Roeloff Swartwout

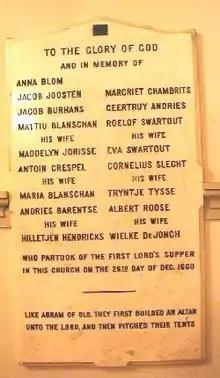
Founder of Historic First Reformed Dutch Church, Kingston, New York, 1660

Swartwout was born in Amsterdam, Holland, 1634, the second son of Tomys Swartwout (1607–1660). He was baptized on June 1, 1634, in the Oude Kerk Church in Amsterdam. His father was a landowner who founded (Midwout) (Midwood) Flatbush, Brooklyn, in what is today New York City.